Tephrosia vogelii

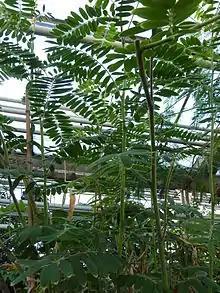
Plants growing in a greenhouse

Tephrosia vogelii, the Vogel's tephrosia, fish-poison-bean or Vogel tephrosia (English), tefrósia (Portuguese) or barbasco guineano (Spanish), is a flowering plant species in the genus "Tephrosia".